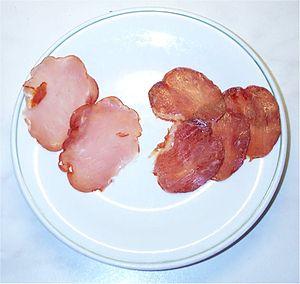
Le « lomo embuchado » est une charcuterie espagnole. Élaborée à base de viande de longe de porc ibérique marinée, elle est mise en boyau et affinée plusieurs mois. Elle ne comporte quasiment pas de gras et se consomme crue, découpée en tranches très fines.